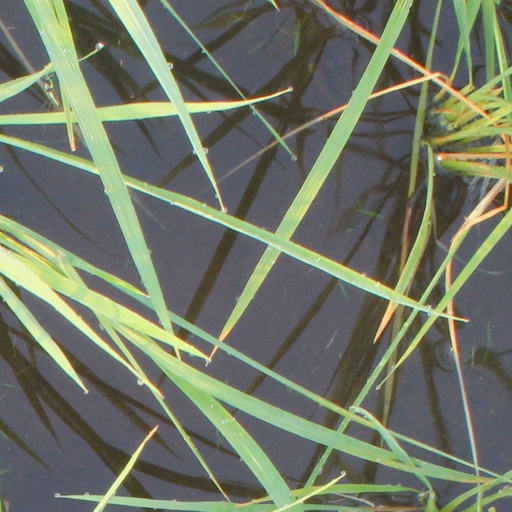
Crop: rice